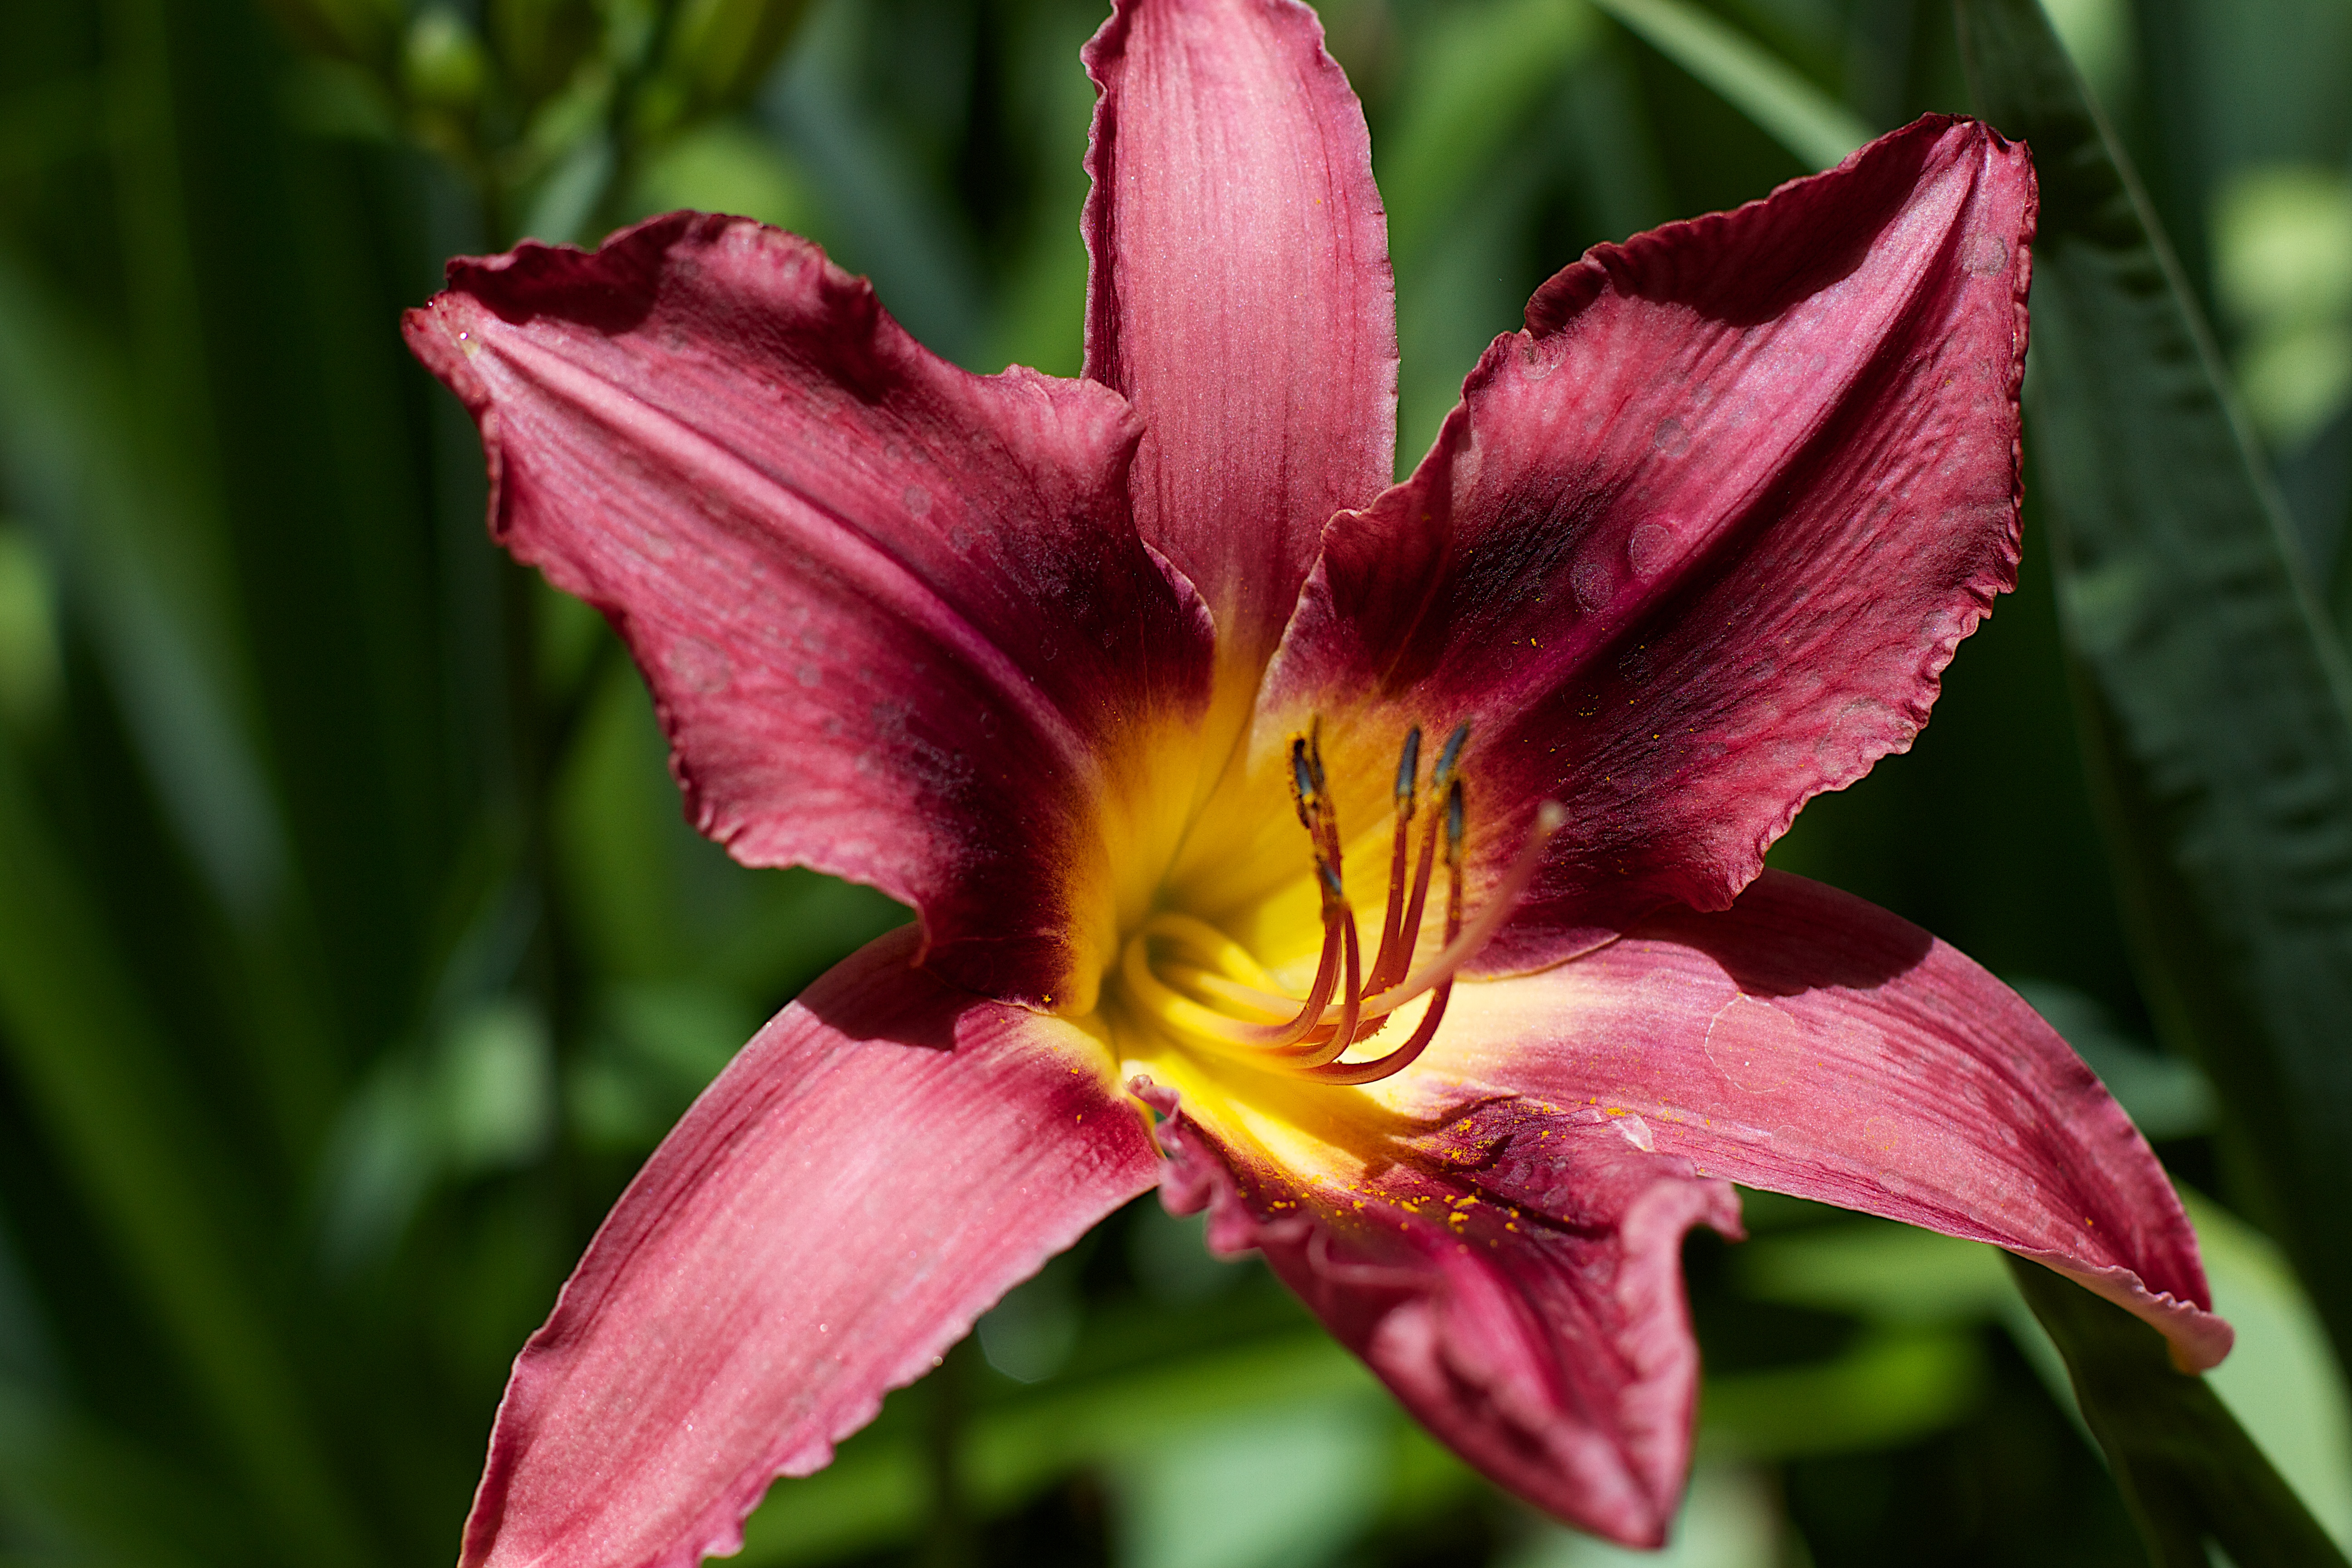
plant, flower, petal, flora, lily, daylily, macro photography, flowering plant, orange lily, plant stem, land plant